Rey Mysterio

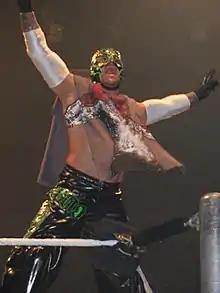
Mysterio in 2011

At WrestleMania 25 on April 5, Mysterio defeated John "Bradshaw" Layfield (JBL) in 21 seconds to capture the Intercontinental Championship. His win made Mysterio the twenty-first Triple Crown Champion in WWE history. Mysterio was drafted back to the SmackDown brand during the 2009 WWE Draft on the April 13 episode of "Raw", making the Intercontinental Championship exclusive to SmackDown for the first time since August 2002. He then entered into an extensive feud with Chris Jericho, retaining his title against him at Judgment Day on May 17. At Extreme Rules on June 7, Mysterio lost the title after being unmasked and pinned by Jericho. Mysterio and Jericho were booked in a Title vs. Mask match that was scheduled for The Bash on June 28, which Mysterio won, regaining the title. Mysterio retained the title once more against Jericho on the July 10 episode of "SmackDown" to end their feud, before he was attacked by Dolph Ziggler after the match. He successfully defended the title against Ziggler at both Night of Champions on July 26 and SummerSlam on August 23. On August 2, WWE announced that Mysterio would be suspended for 30 days, effective September 2, for violating the company's Wellness Policy. Before the suspension, he lost the title on the September 1 (aired September 4) episode of "SmackDown" against John Morrison. In an interview with Mexican newspaper "Record", Mysterio stated that he was suspended for a drug he was using for his knee and arm. Mysterio stated that he had a prescription for the drug, but was unable to produce it in time to prevent his suspension due to being on vacation and doing a promotional tour.